Ruan Ji

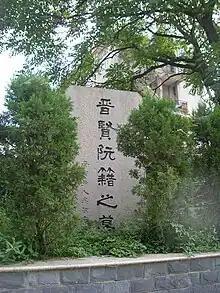
Memorial tombstone of Ruan Ji's life in Nanjing

Ruan Ji was born in Chenliu (in the southern part of modern-day Kaifeng, Henan). His father was Ruan Yu, one of the famed Seven Scholars of Jian'an who were promoted by the Cao clan in the Jian'an poetry era. The Ruan family were loyal to the Cao Wei, as opposed to the Sima family; however their moral convictions and willingness to speak out generally outmatched their actual military or political power. It is fair to say that Ruan Ji was born into peril, his time period being the Period of Disunity. Ruan Ji was poetically part of both the poetry of the Jian'an period and the beginning of the Six Dynasties poetry developments. He would embrace the poetic side of what the times offered him, and even managed to avoid many political dangers, turmoils, and snares of his time. The safety of Ruan Ji during his life seems to have been underwritten by his willingness to be labeled a drunk and an eccentric.